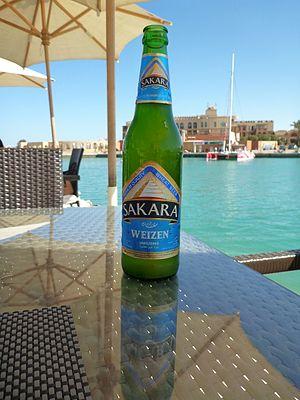
La cuisine égyptienne désigne les plats et les pratiques culinaires de l'Égypte. Composante de la cuisine arabe et de la cuisine méditerranéenne, la cuisine égyptienne comprend de nombreux plats typiques de l'Afrique du Nord.